Minorities in Turkey

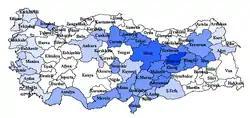
Proportion of Alevis in Turkey

Orthodox Christianity forms a tiny minority in Turkey, comprising far less than one tenth of one percent of the entire population. The provinces of Istanbul and Hatay, which includes Antakya, are the main centres of Turkish Christianity, with comparatively dense Christian populations, though they are very small minorities. The main variant of Christianity present in Turkey is the Eastern Orthodox branch, focused mainly in the Greek Orthodox Church.